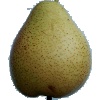
Label: Pear Forelle 1